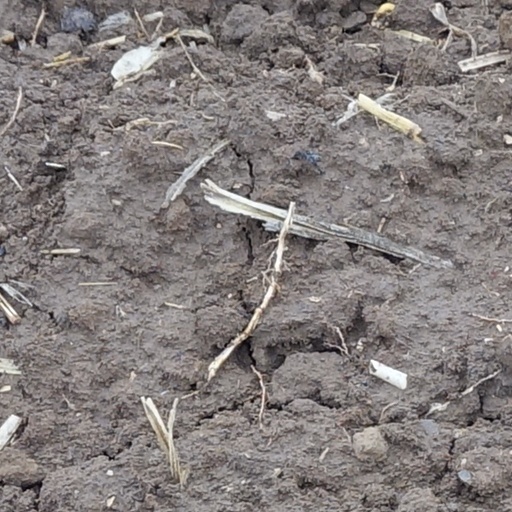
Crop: wheat